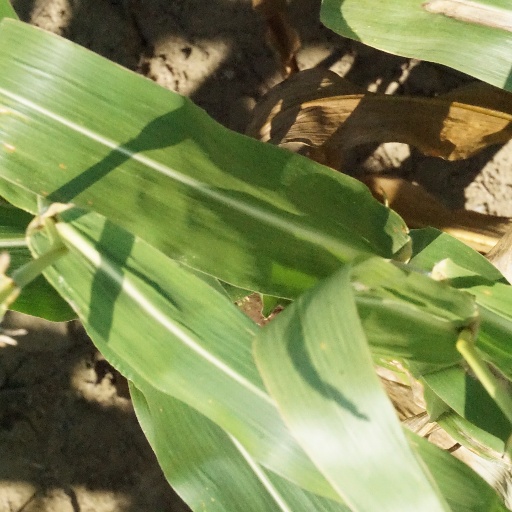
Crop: maize; corn